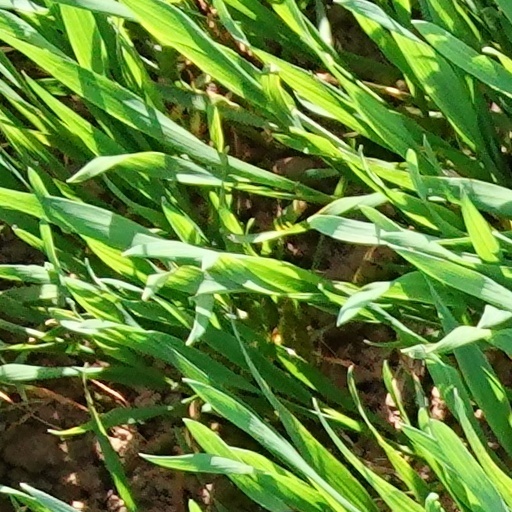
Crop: wheat